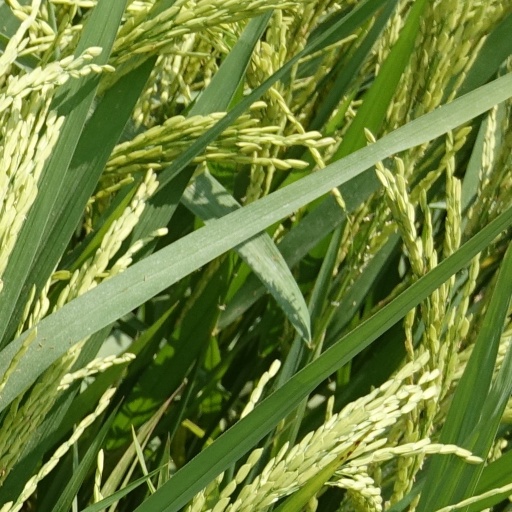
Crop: rice